Chaman Bahaar

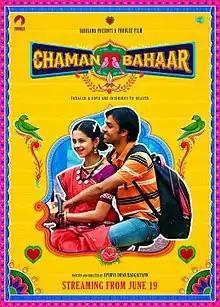
Film poster

Chaman Bahaar is a 2020 Indian Hindi-language drama film written and directed by Apurva Dhar Badgaiyann. The film is produced by Yoodlee Films, a production venture of Saregama India. It stars Jitendra Kumar and Ritika Badiani. The movie revolves around a small town panwalla who falls in love with a schoolgirl who lives opposite his shop before even meeting her. "Chaman Bahaar" released on Netflix on 19 June 2020